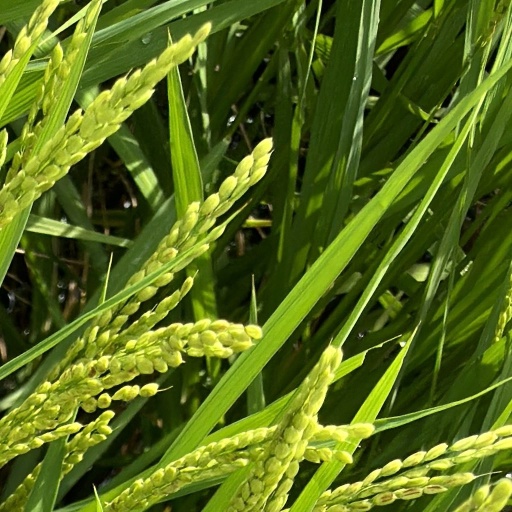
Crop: rice